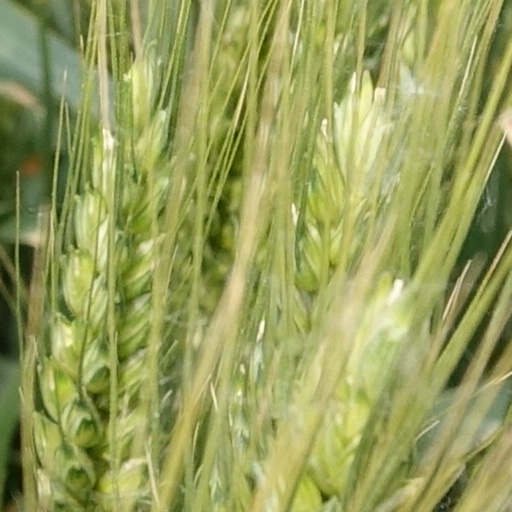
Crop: wheat